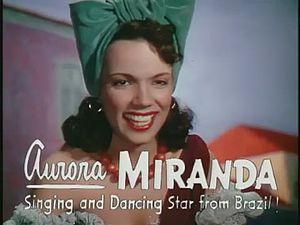
L'histoire des Studios Disney de 1941 à 1950 est marquée par une grève des employés, par la Seconde Guerre mondiale et par leurs conséquences, notamment la production de films compilant plusieurs séquences plus ou moins longues d'animation et ce jusqu'en 1950. Les longs métrages du studio produits durant le « Premier Âge d'Or » ont été très coûteux et, en raison du second conflit mondial, les bénéfices n'ont pas été ceux envisagés. Le climat international et l'absence d'un syndicat aidant, l'augmentation du nombre d'employés pour les différentes productions a causé des tensions amenant à la première grève des studios Disney.
Aurora Miranda da Cunha, né le 20 avril 1915 à Rio de Janeiro et morte le 22 décembre 2005 dans la même ville, était une chanteuse et actrice brésilienne. Sa sœur est Carmen Miranda. Elle commence sa carrière en 1933 à l'âge de 18 ans et apparaît dans plusieurs films dont Les Trois Caballeros, dans lequel elle danse avec Donald Duck et José Carioca, interprétant la chanson Os Quindines de Iaia.
Les Trois Caballeros, est le 9ᵉ long-métrage d'animation et le 7ᵉ « Classique d'animation » des studios Disney. Sorti en 1944 et mêlant animation et prises de vues réelles, le film reprend plusieurs personnages de Saludos Amigos.